Bertie Johnston

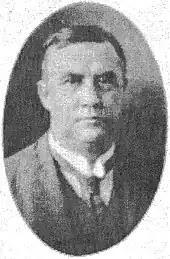
Undated photo

Johnston resigned his Legislative Assembly seat on 3 October 1928, and on 17 November was elected to the Australian Senate for the federal Country Party. He took up his seat in the Senate on 1 July 1929, and remained a senator until his death in 1942.